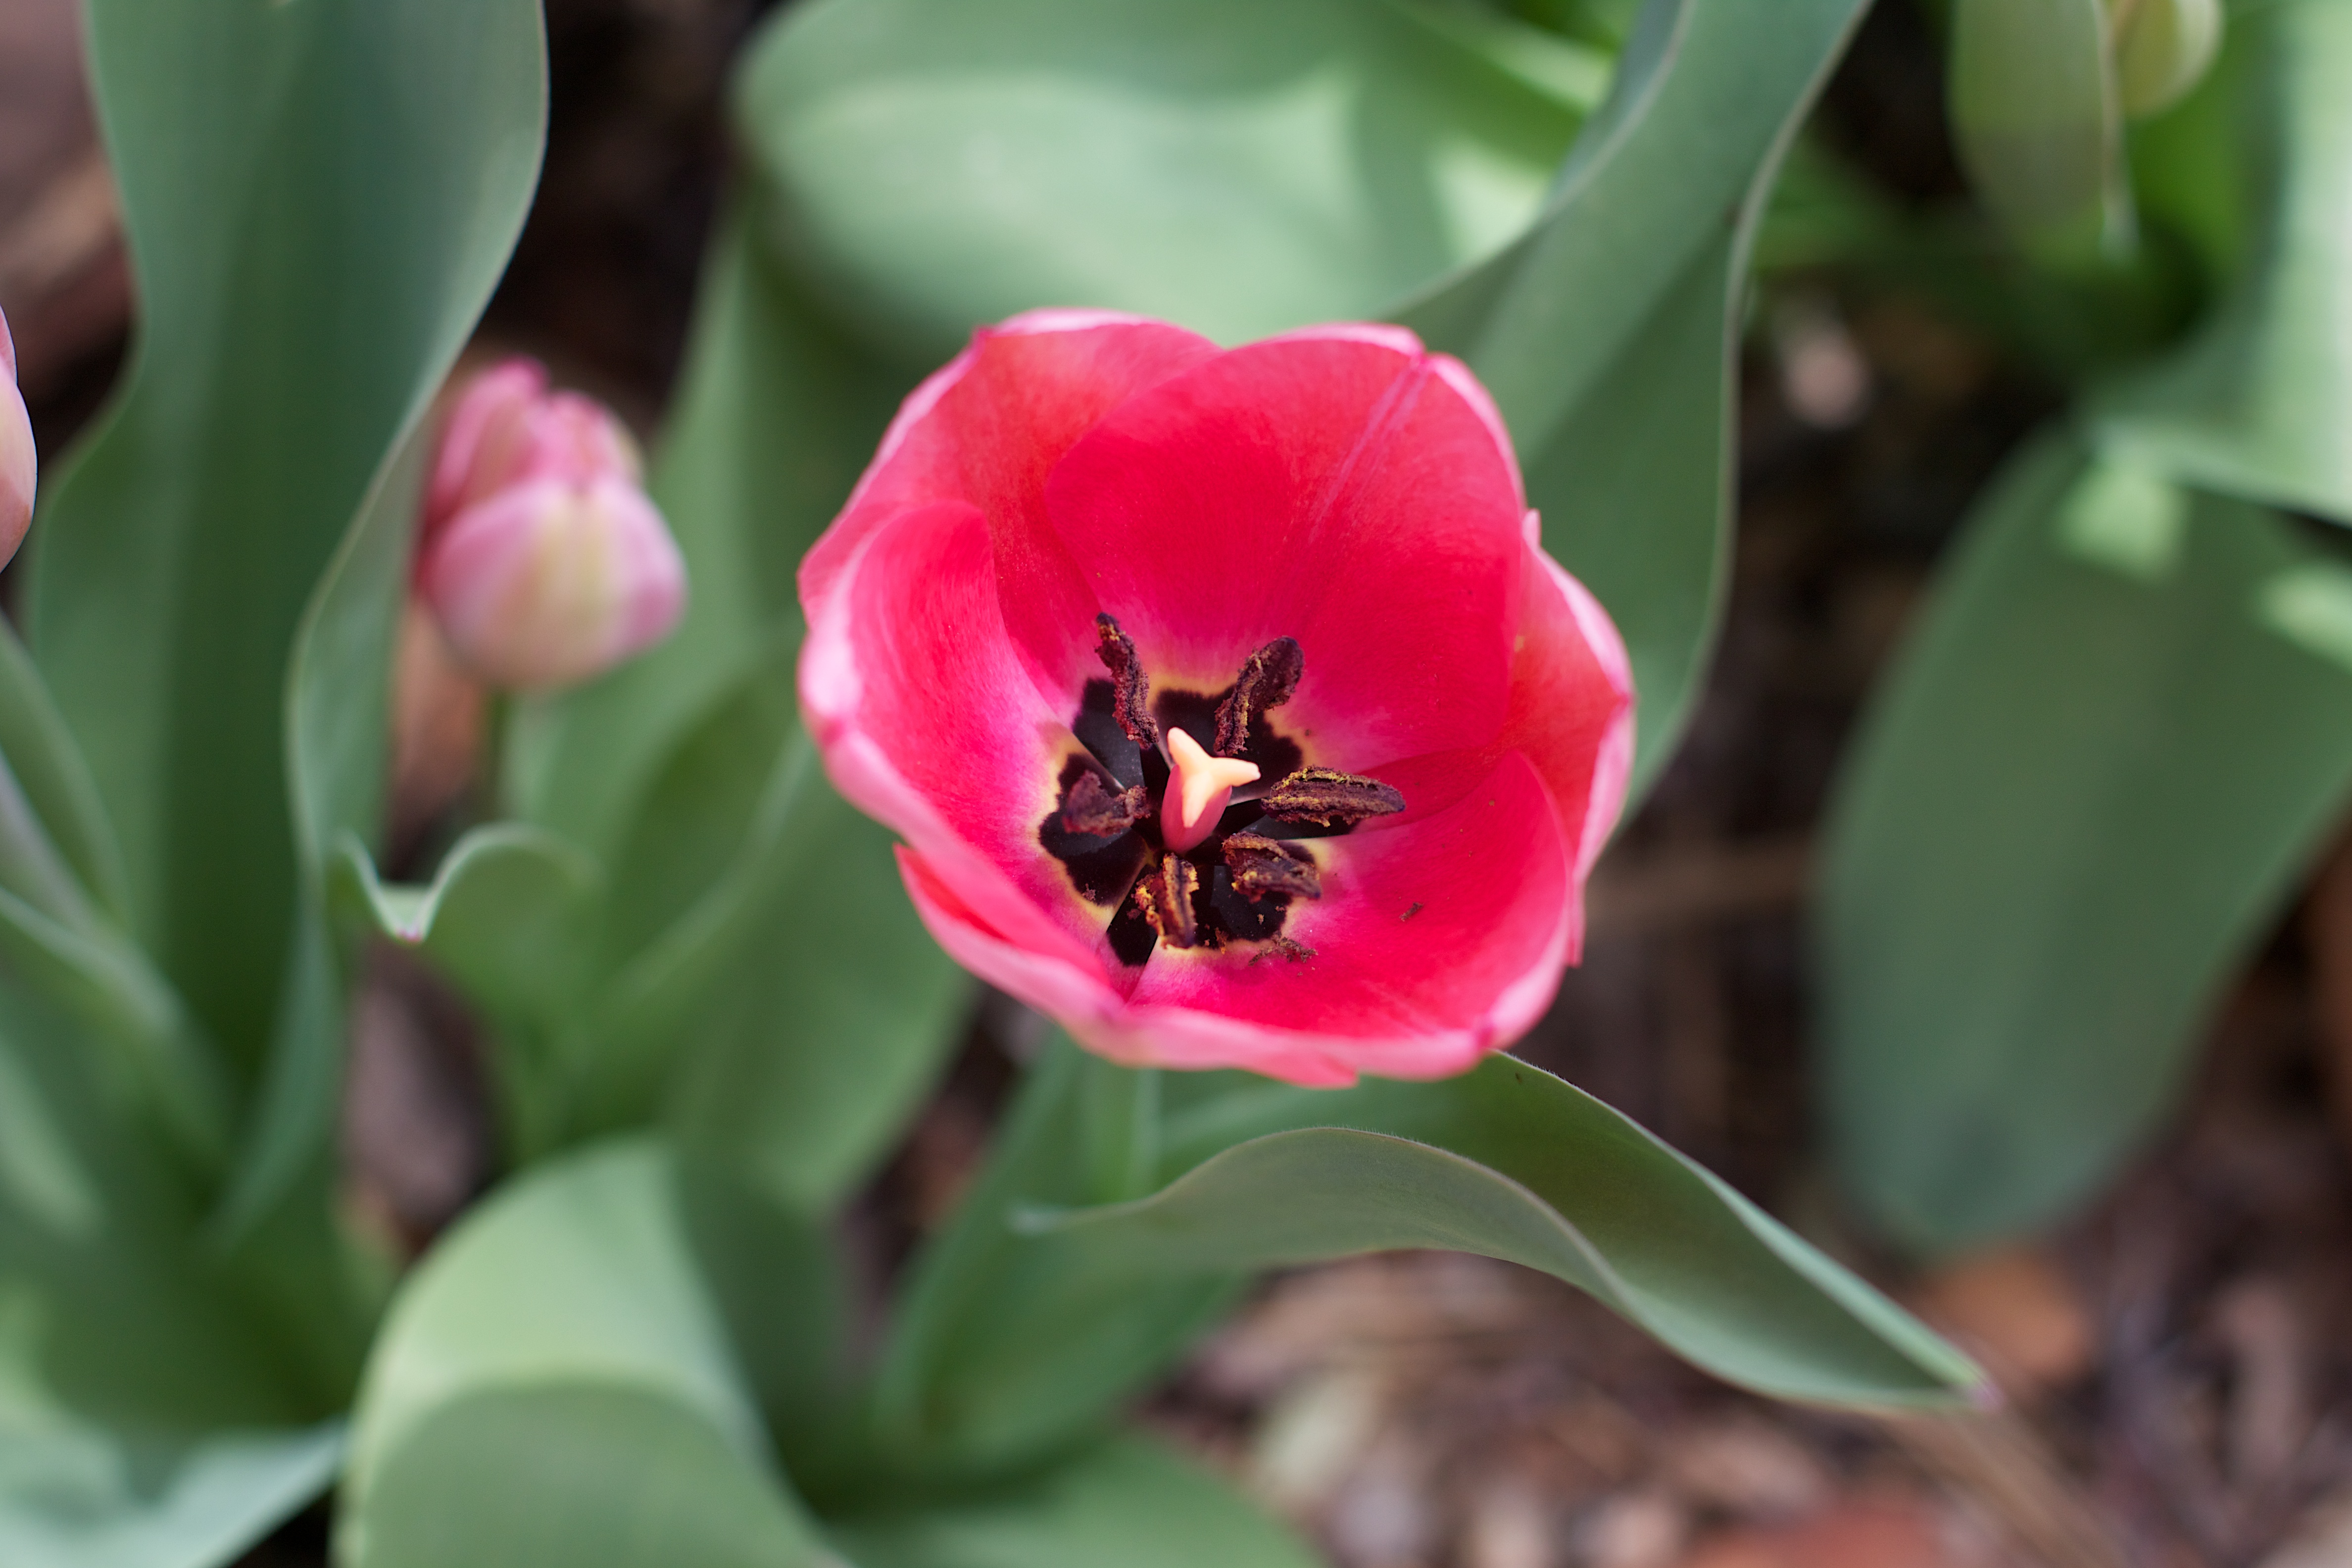
blossom, plant, flower, petal, tulip, botany, flora, macro photography, flowering plant, lily family, land plant